William McNally

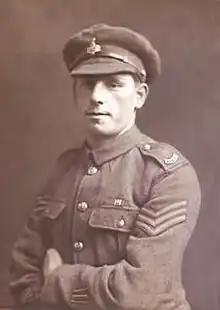

Sergeant William McNally VC, MM and Bar (16 December 1894 – 5 January 1976) was a British Army soldier and an English recipient of the Victoria Cross (VC), the highest and most prestigious award for gallantry in the face of the enemy that can be awarded to British and Commonwealth forces.